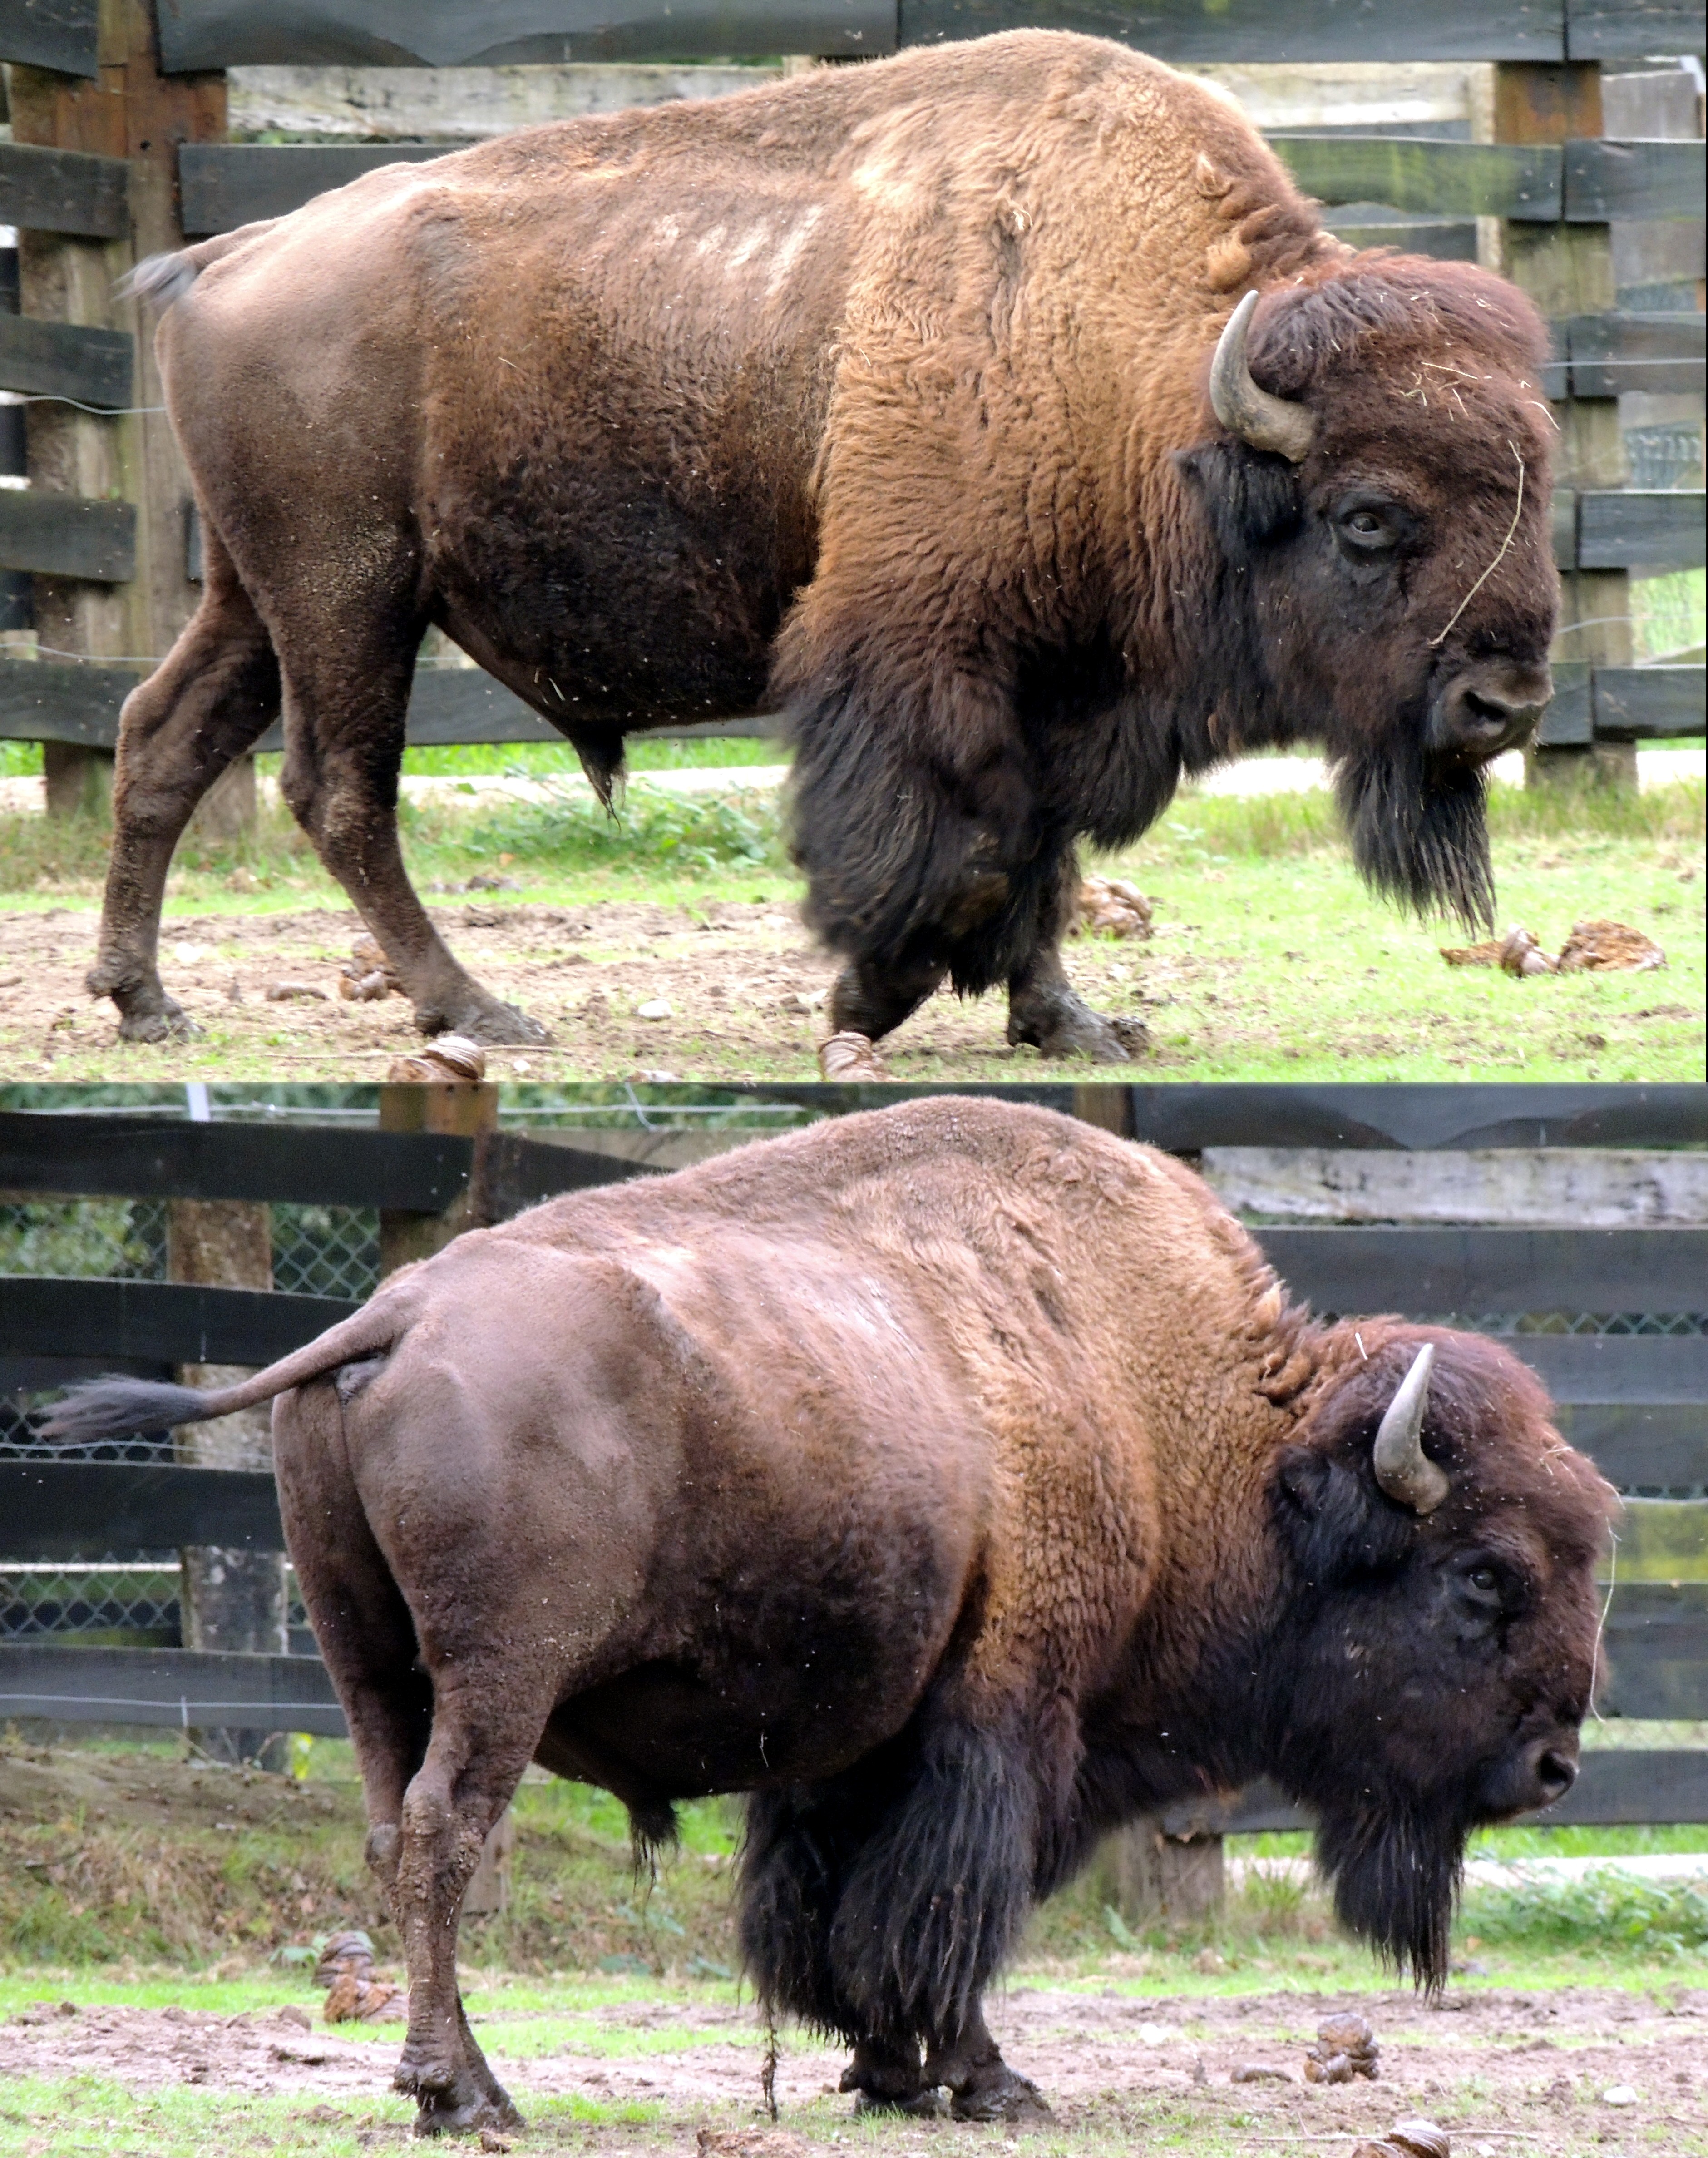
wildlife, europe, zoo, mammal, fauna, bull, spain, espagne, vertebrate, europa, galicia, espanha, bison, infinitexposure, tradition, espana, animales, galiza, marcelle, mamiferos, galice, fotoscosidas, provinciadelugo, outeiroderei, marcellenatureza, parquezoologico, dosfotos, cattle like mammal, cow goat family, muskox